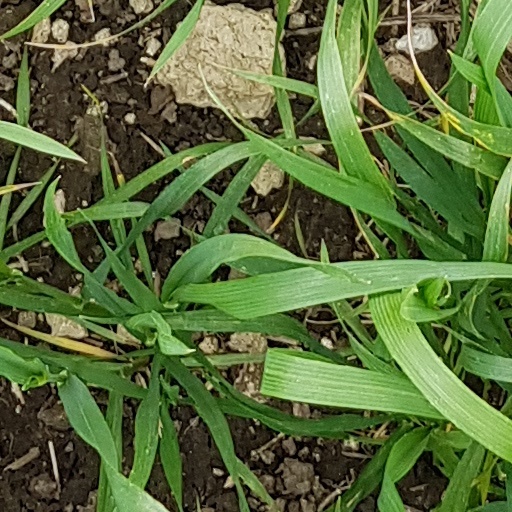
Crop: wheat